2018 UCF Knights football team

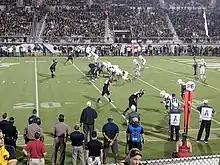
The Knights lining up to score on FAU in the third quarter.

UCF began the game by forcing an interception on the fourth play of the game, and quickly went up 14–0. The Owls then countered with 17 straight points, spurred on by a successful fake punt. The Knights offense went cold in the second quarter, with two three-and-outs, followed by a turnover on downs. A quick five-play, 78-yard drive in the final two minutes of the half, however, gave UCF a four point lead at halftime (21–17). Where UCF's offense may have been unremarkable in the second quarter, the Knights pulled away in the second half, opening with back-to-back touchdowns and led by multiple scores the rest of the night. McKenzie Milton led the Knights with 306 yards passing, 81 yards rushing, and 6 total touchdowns. The Owls were led by Devin Singletary who rushed for 131 yards and 3 scores. UCF won the turnover battle 3–0. It was the third consecutive game that UCF forced three turnovers, and extended the nation's longest winning streak to 16 games, as well as the nation's longest streak of scoring 30 or more points to sixteen.